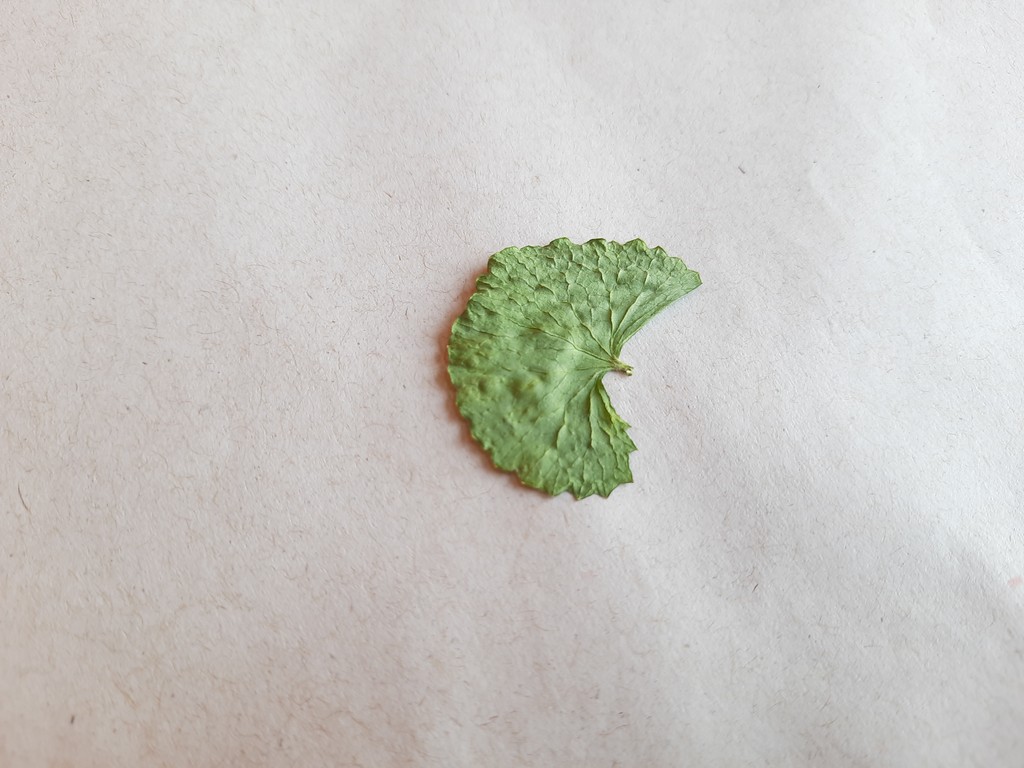
Label: Dried